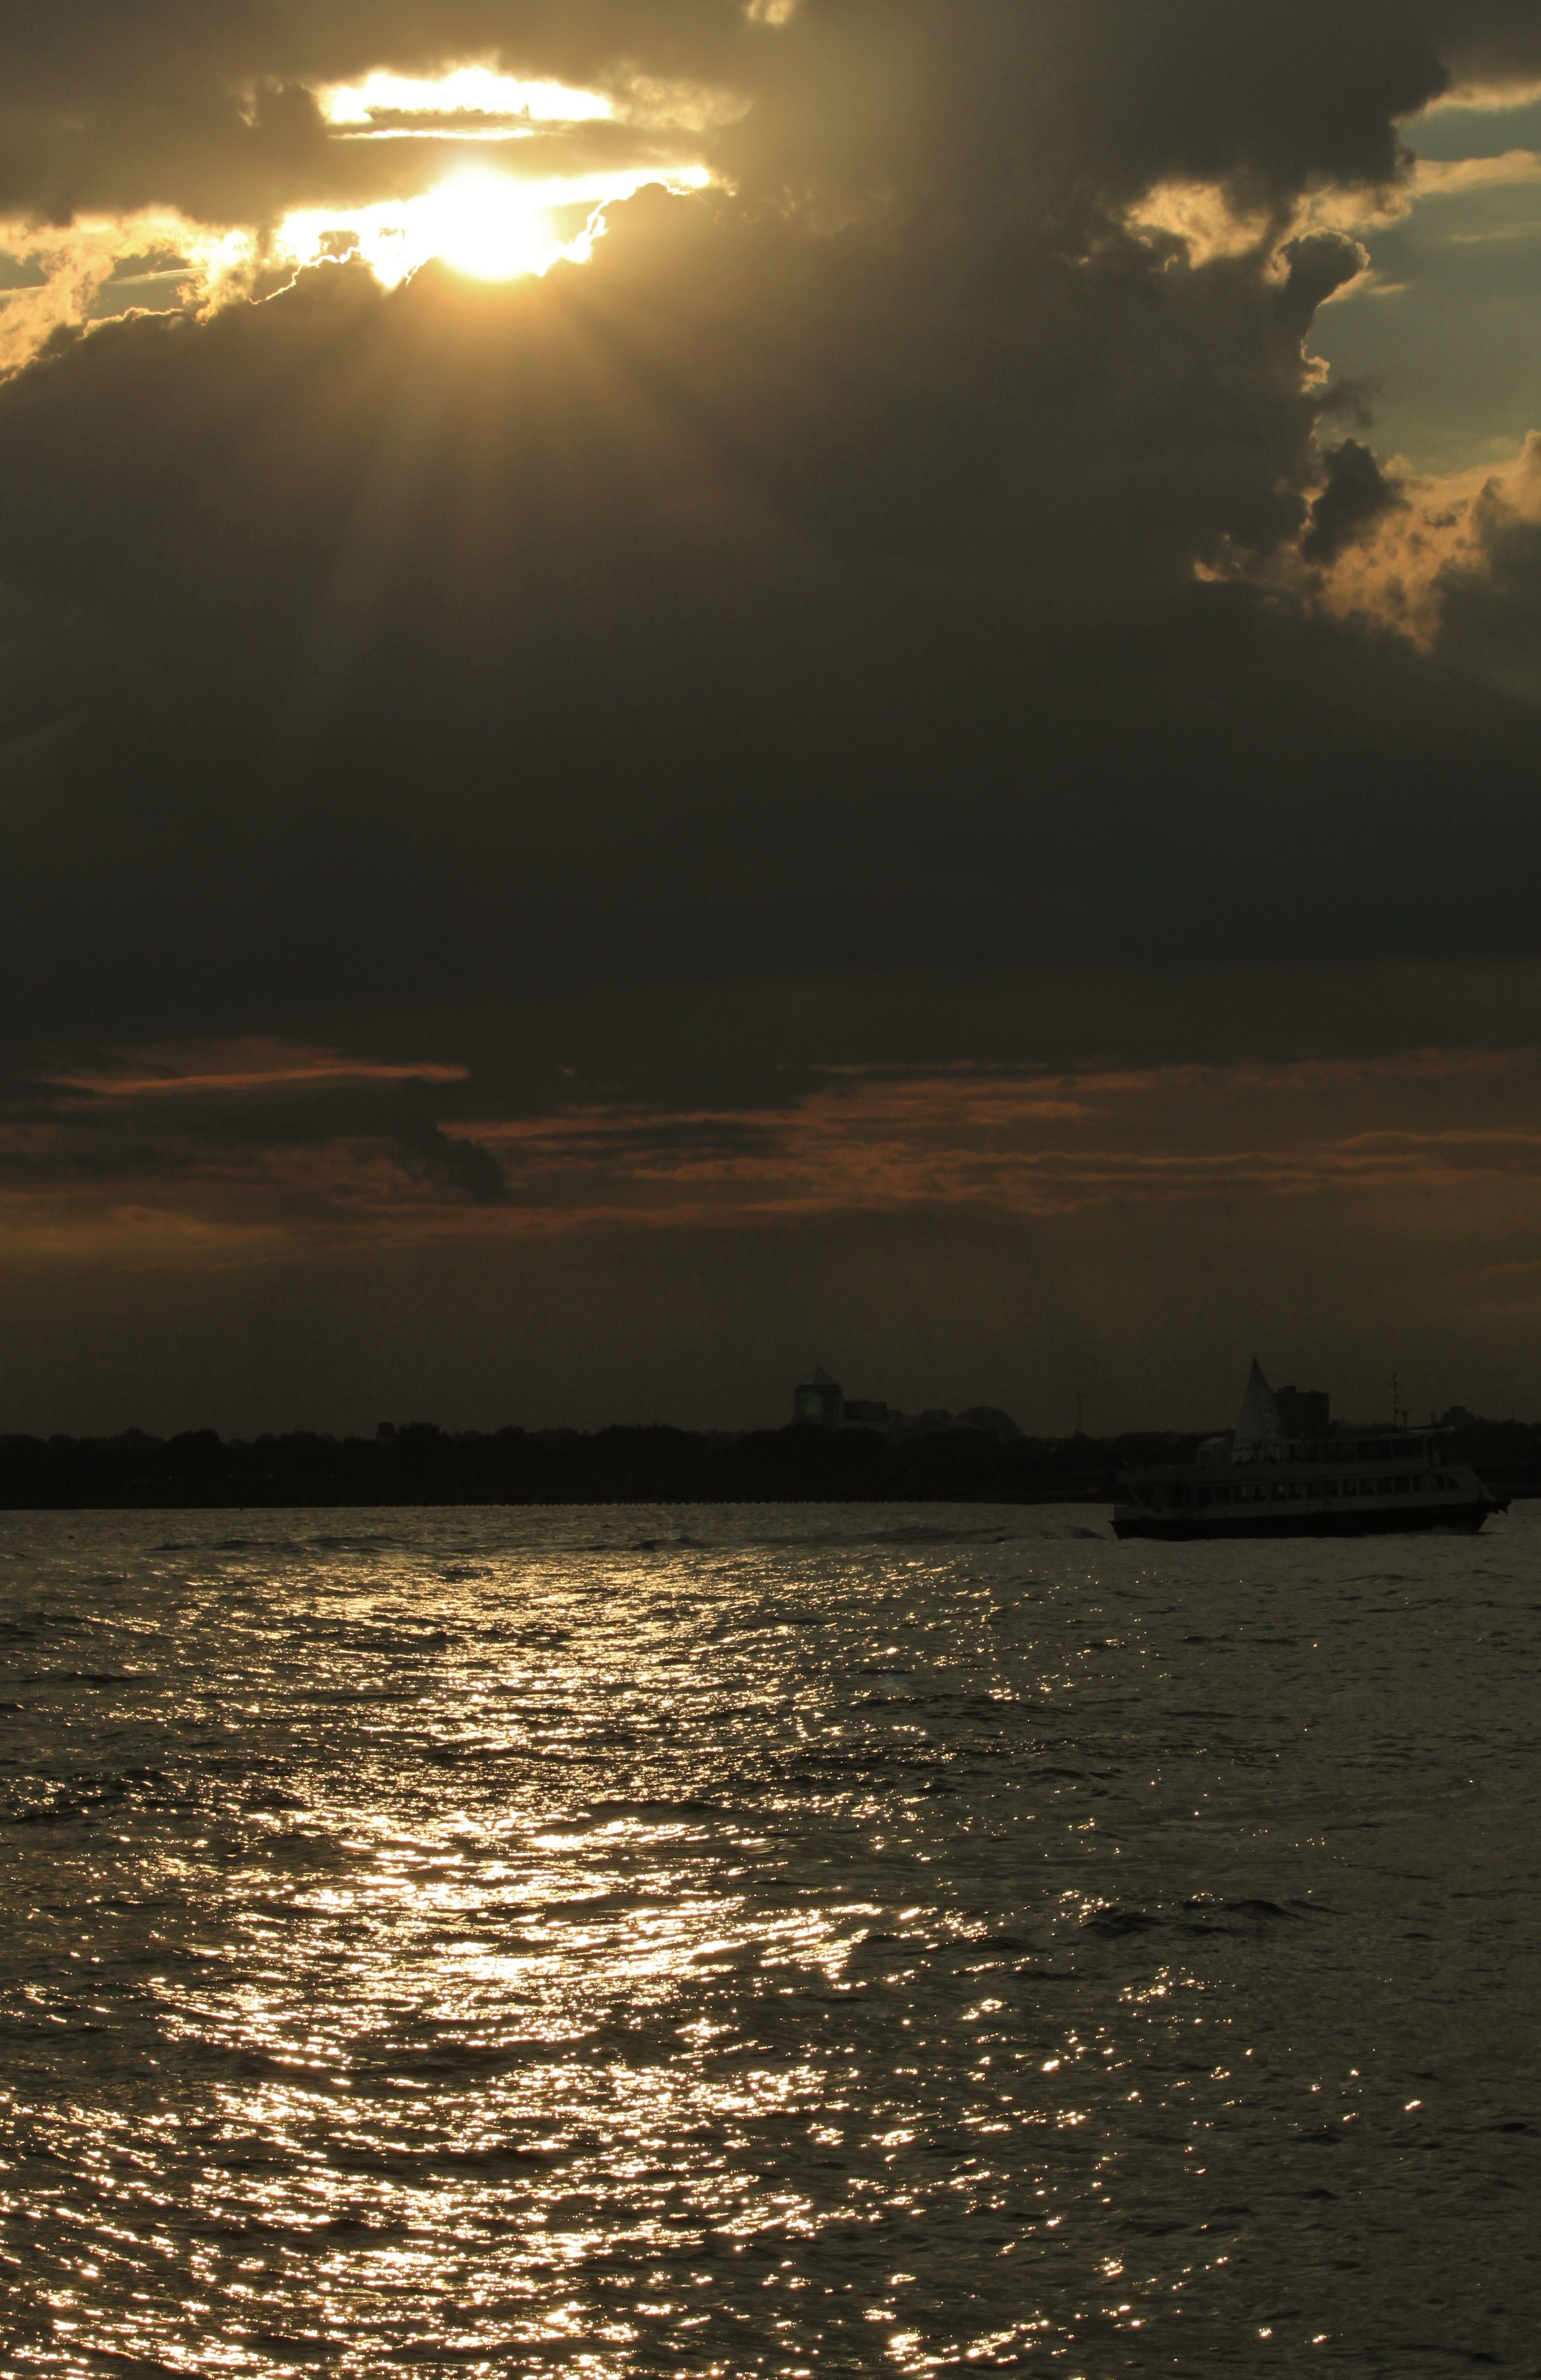
beach, sea, coast, ocean, horizon, cloud, sky, sun, sunrise, sunset, sunlight, cloudy, morning, shore, wave, dawn, dusk, evening, reflection, body of water, of, wind wave